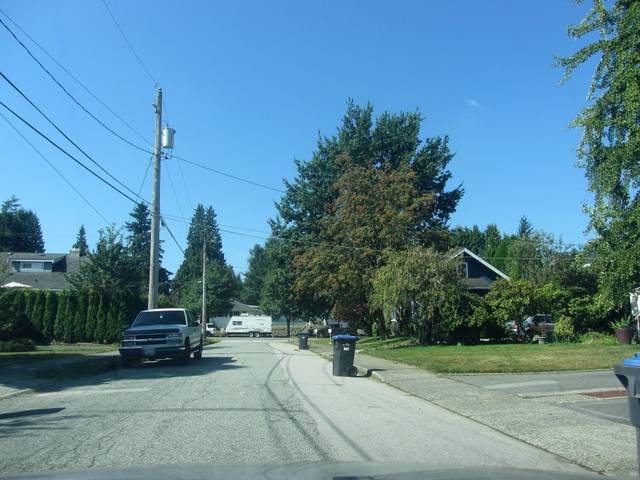
Region: Canada
Coordinates: 49.22, -122.924